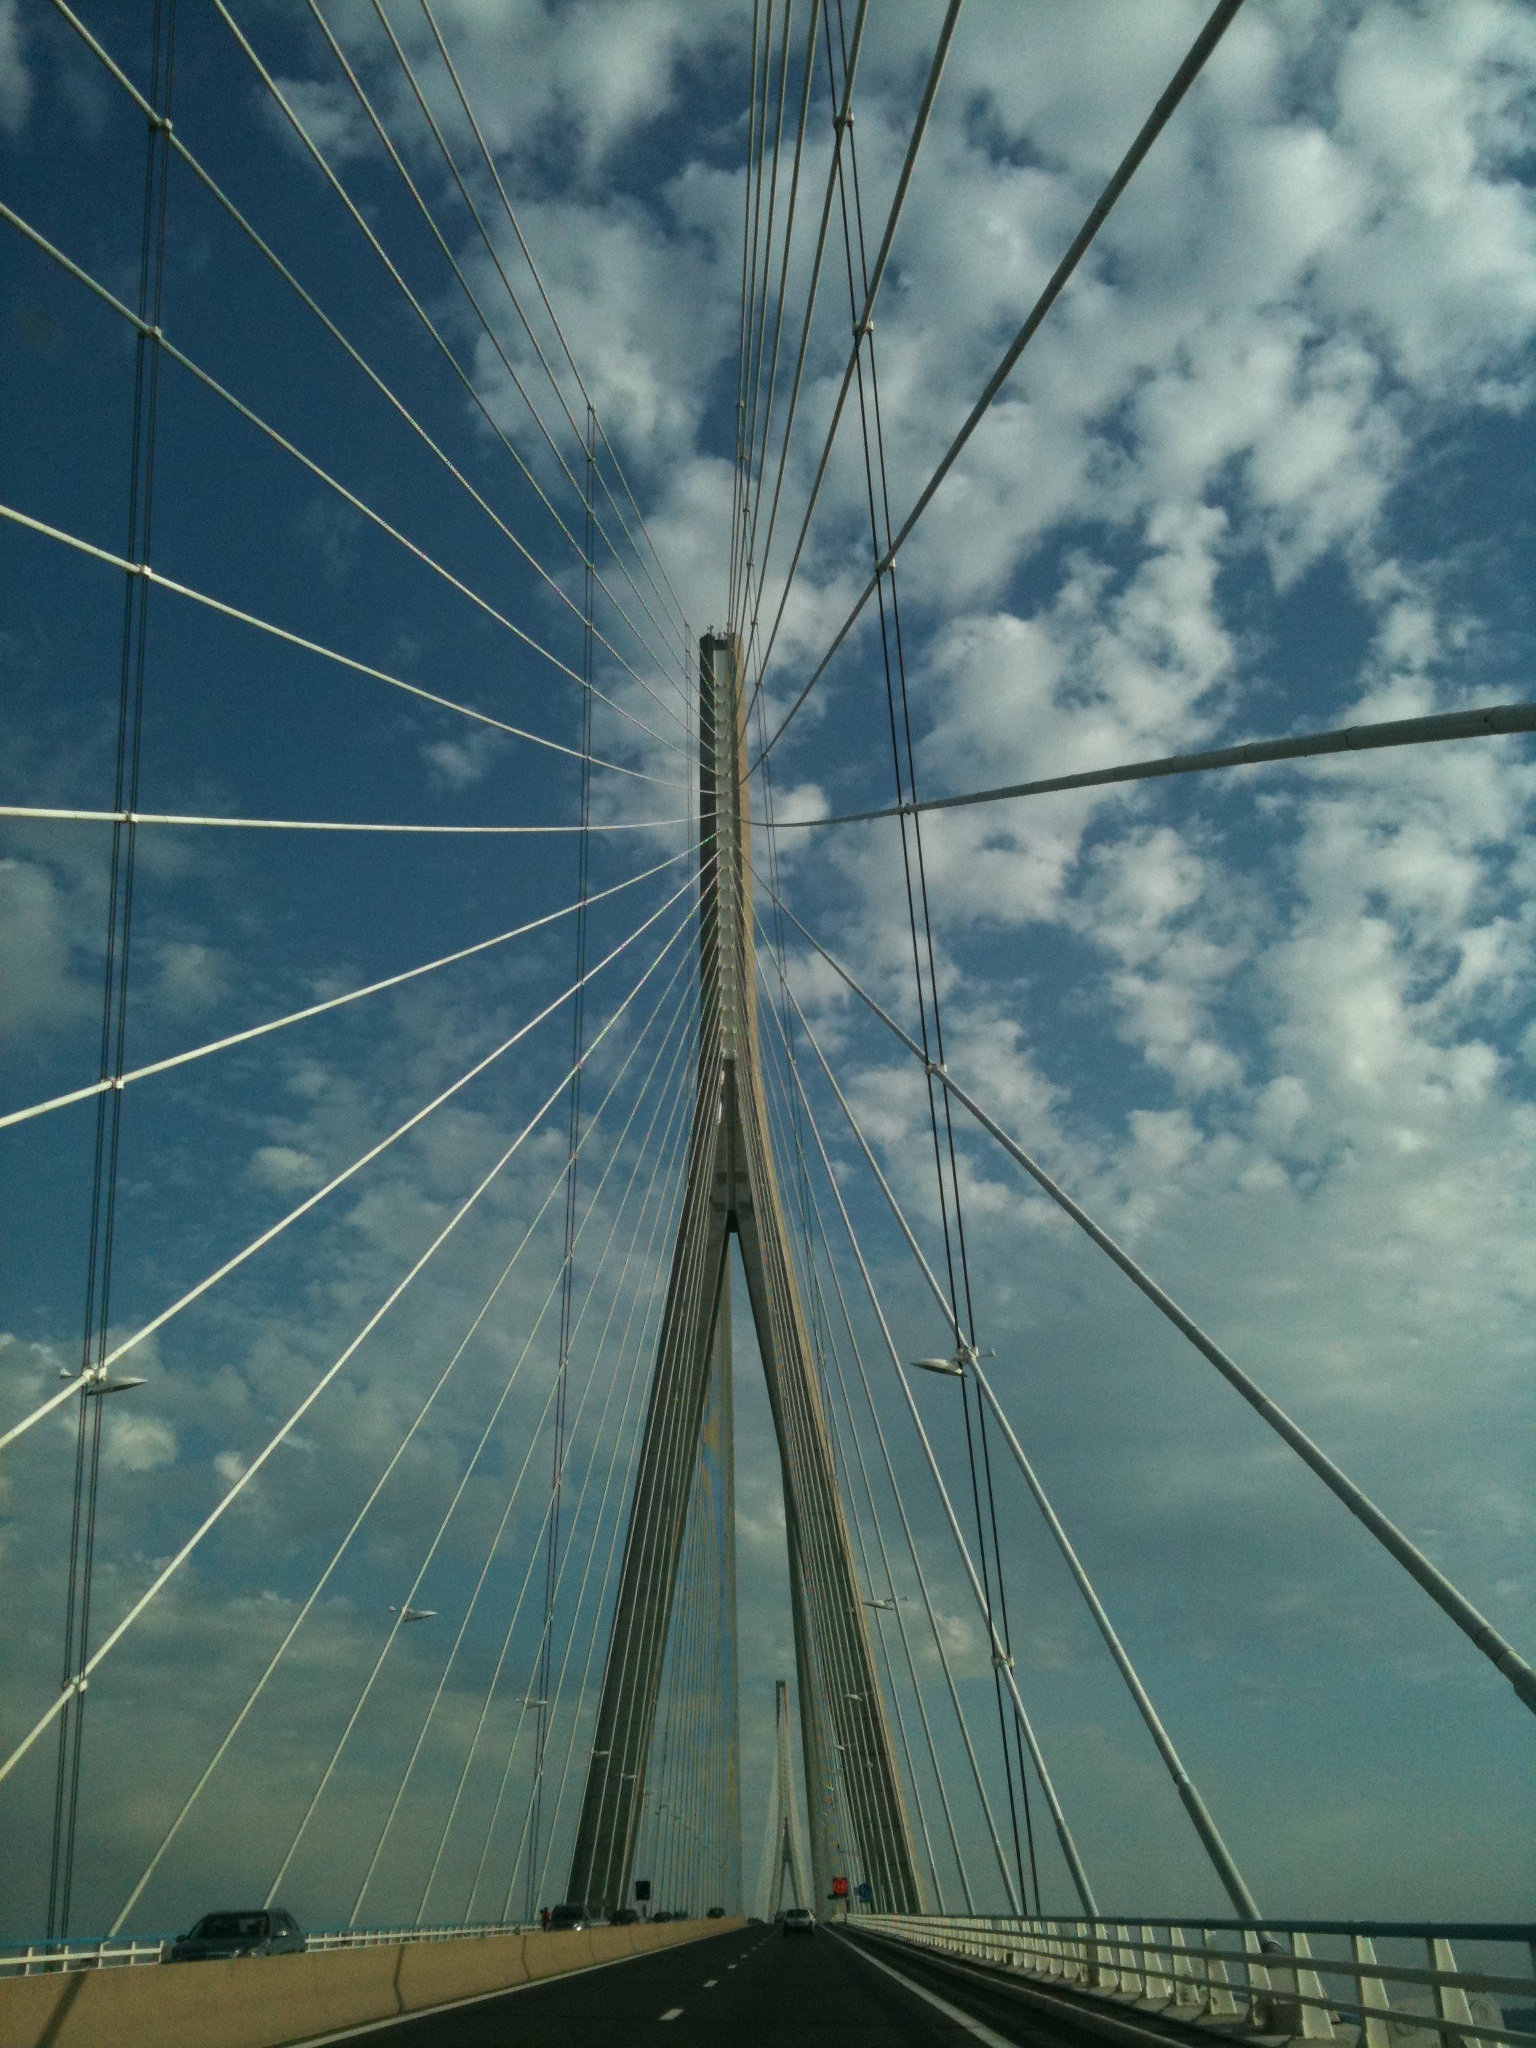
architecture, sky, road, bridge, skyscraper, cityscape, line, reflection, mast, landmark, modern, clouds, future, symmetry, shape, cable stayed bridge